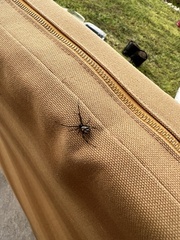
Species: Lactrodectus_hesperus